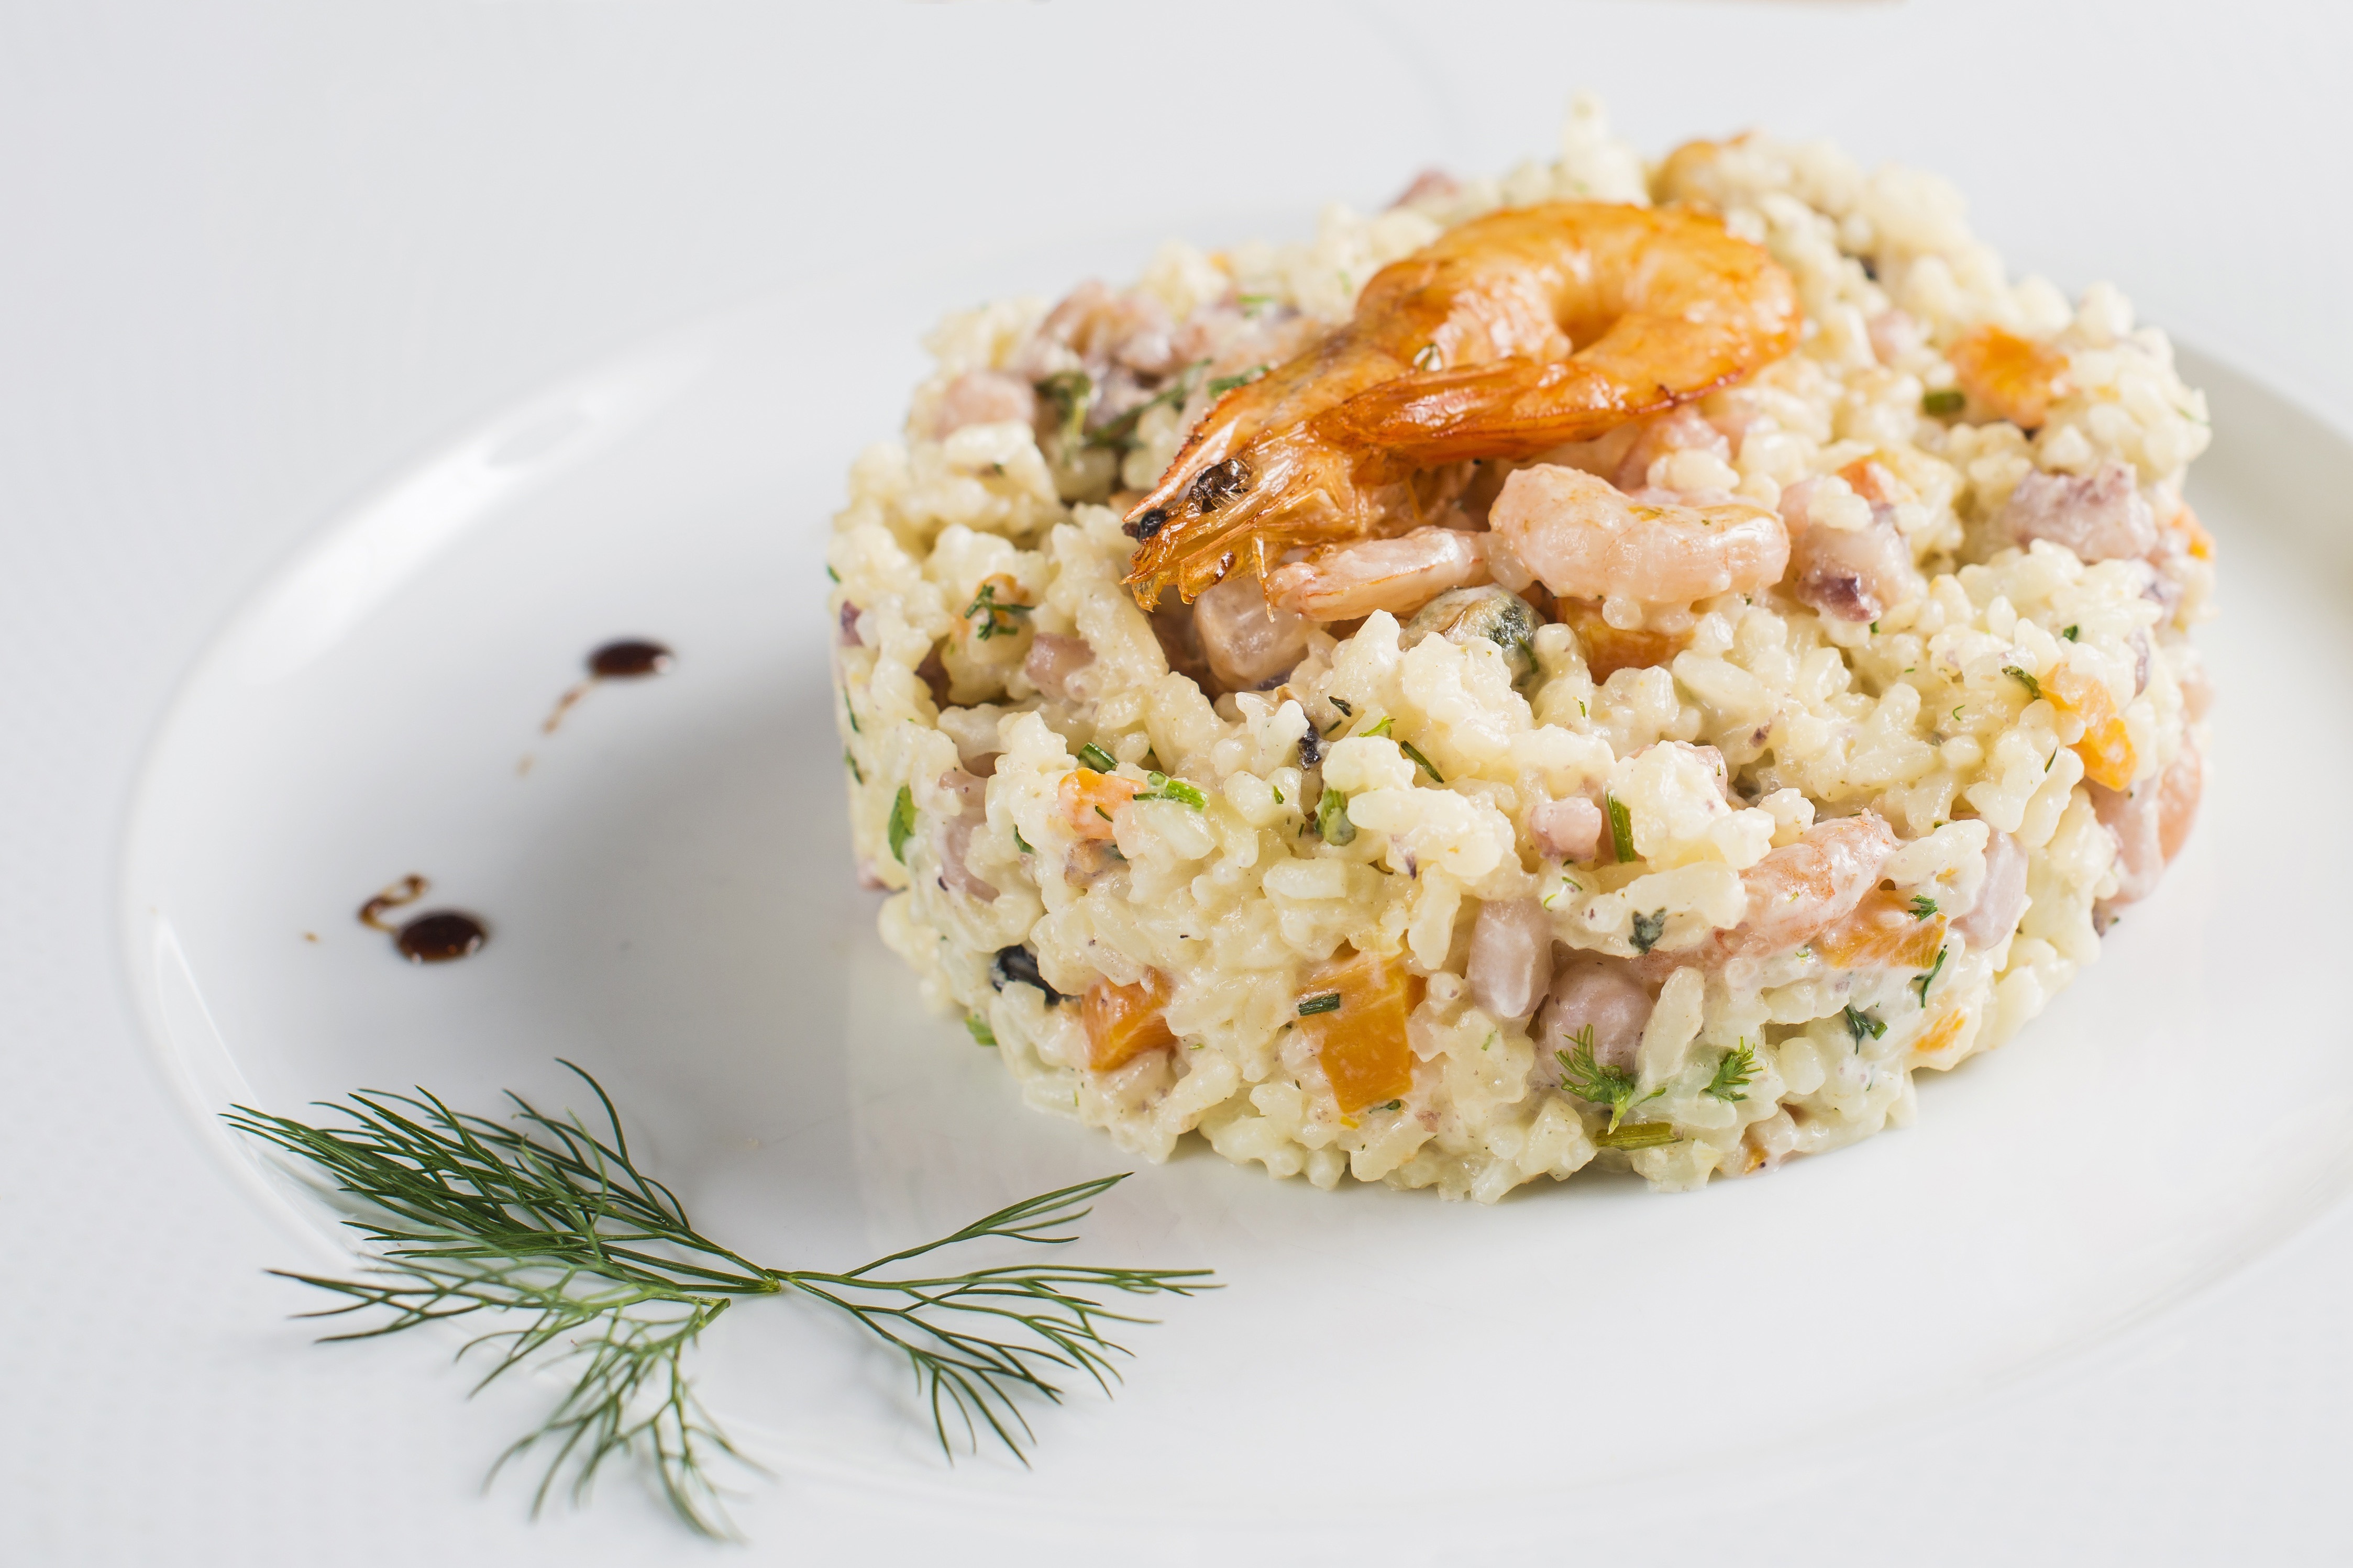
dish, cuisine, food, rice, risotto, Spiced rice, thai fried rice, ingredient, steamed rice, Takikomi gohan, jasmine rice, pilaf, white rice, Arborio rice, yeung chow fried rice, fried rice, staple food, produce, recipe, basmati, side dish, thai food, south indian cuisine, seafood